History of hypnosis

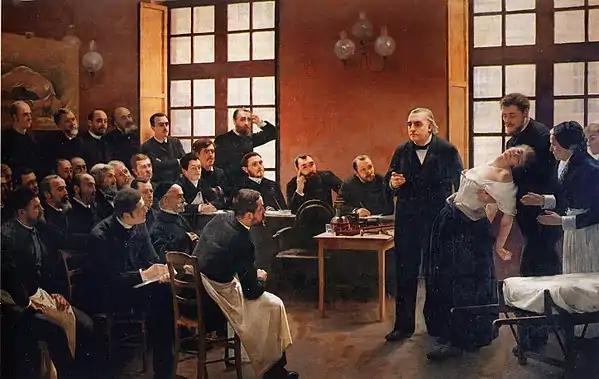
Charcot demonstrating hypnosis on a "hysterical" "Salpêtrière" patient, "Blanche" (Marie Wittman), who is supported by Joseph Babiński.

The Scottish surgeon James Braid coined the term "hypnotism" in his unpublished "Practical Essay on the Curative Agency of Neuro-Hypnotism" (1842) as an abbreviation for "neuro-hypnotism," meaning "sleep of the nerves." Braid fiercely opposed the views of the Mesmerists, especially the claim that their effects were due to an invisible force called "animal magnetism," and the claim that their subjects developed paranormal powers such as telepathy. Instead, Braid adopted a skeptical position, influenced by the philosophical school of Scottish Common Sense Realism, attempting to explain the Mesmeric phenomena on the basis of well-established laws of psychology and physiology. Hence, Braid is regarded by many as the first true "hypnotist" as opposed to the Mesmerists and other magnetists who preceded him.